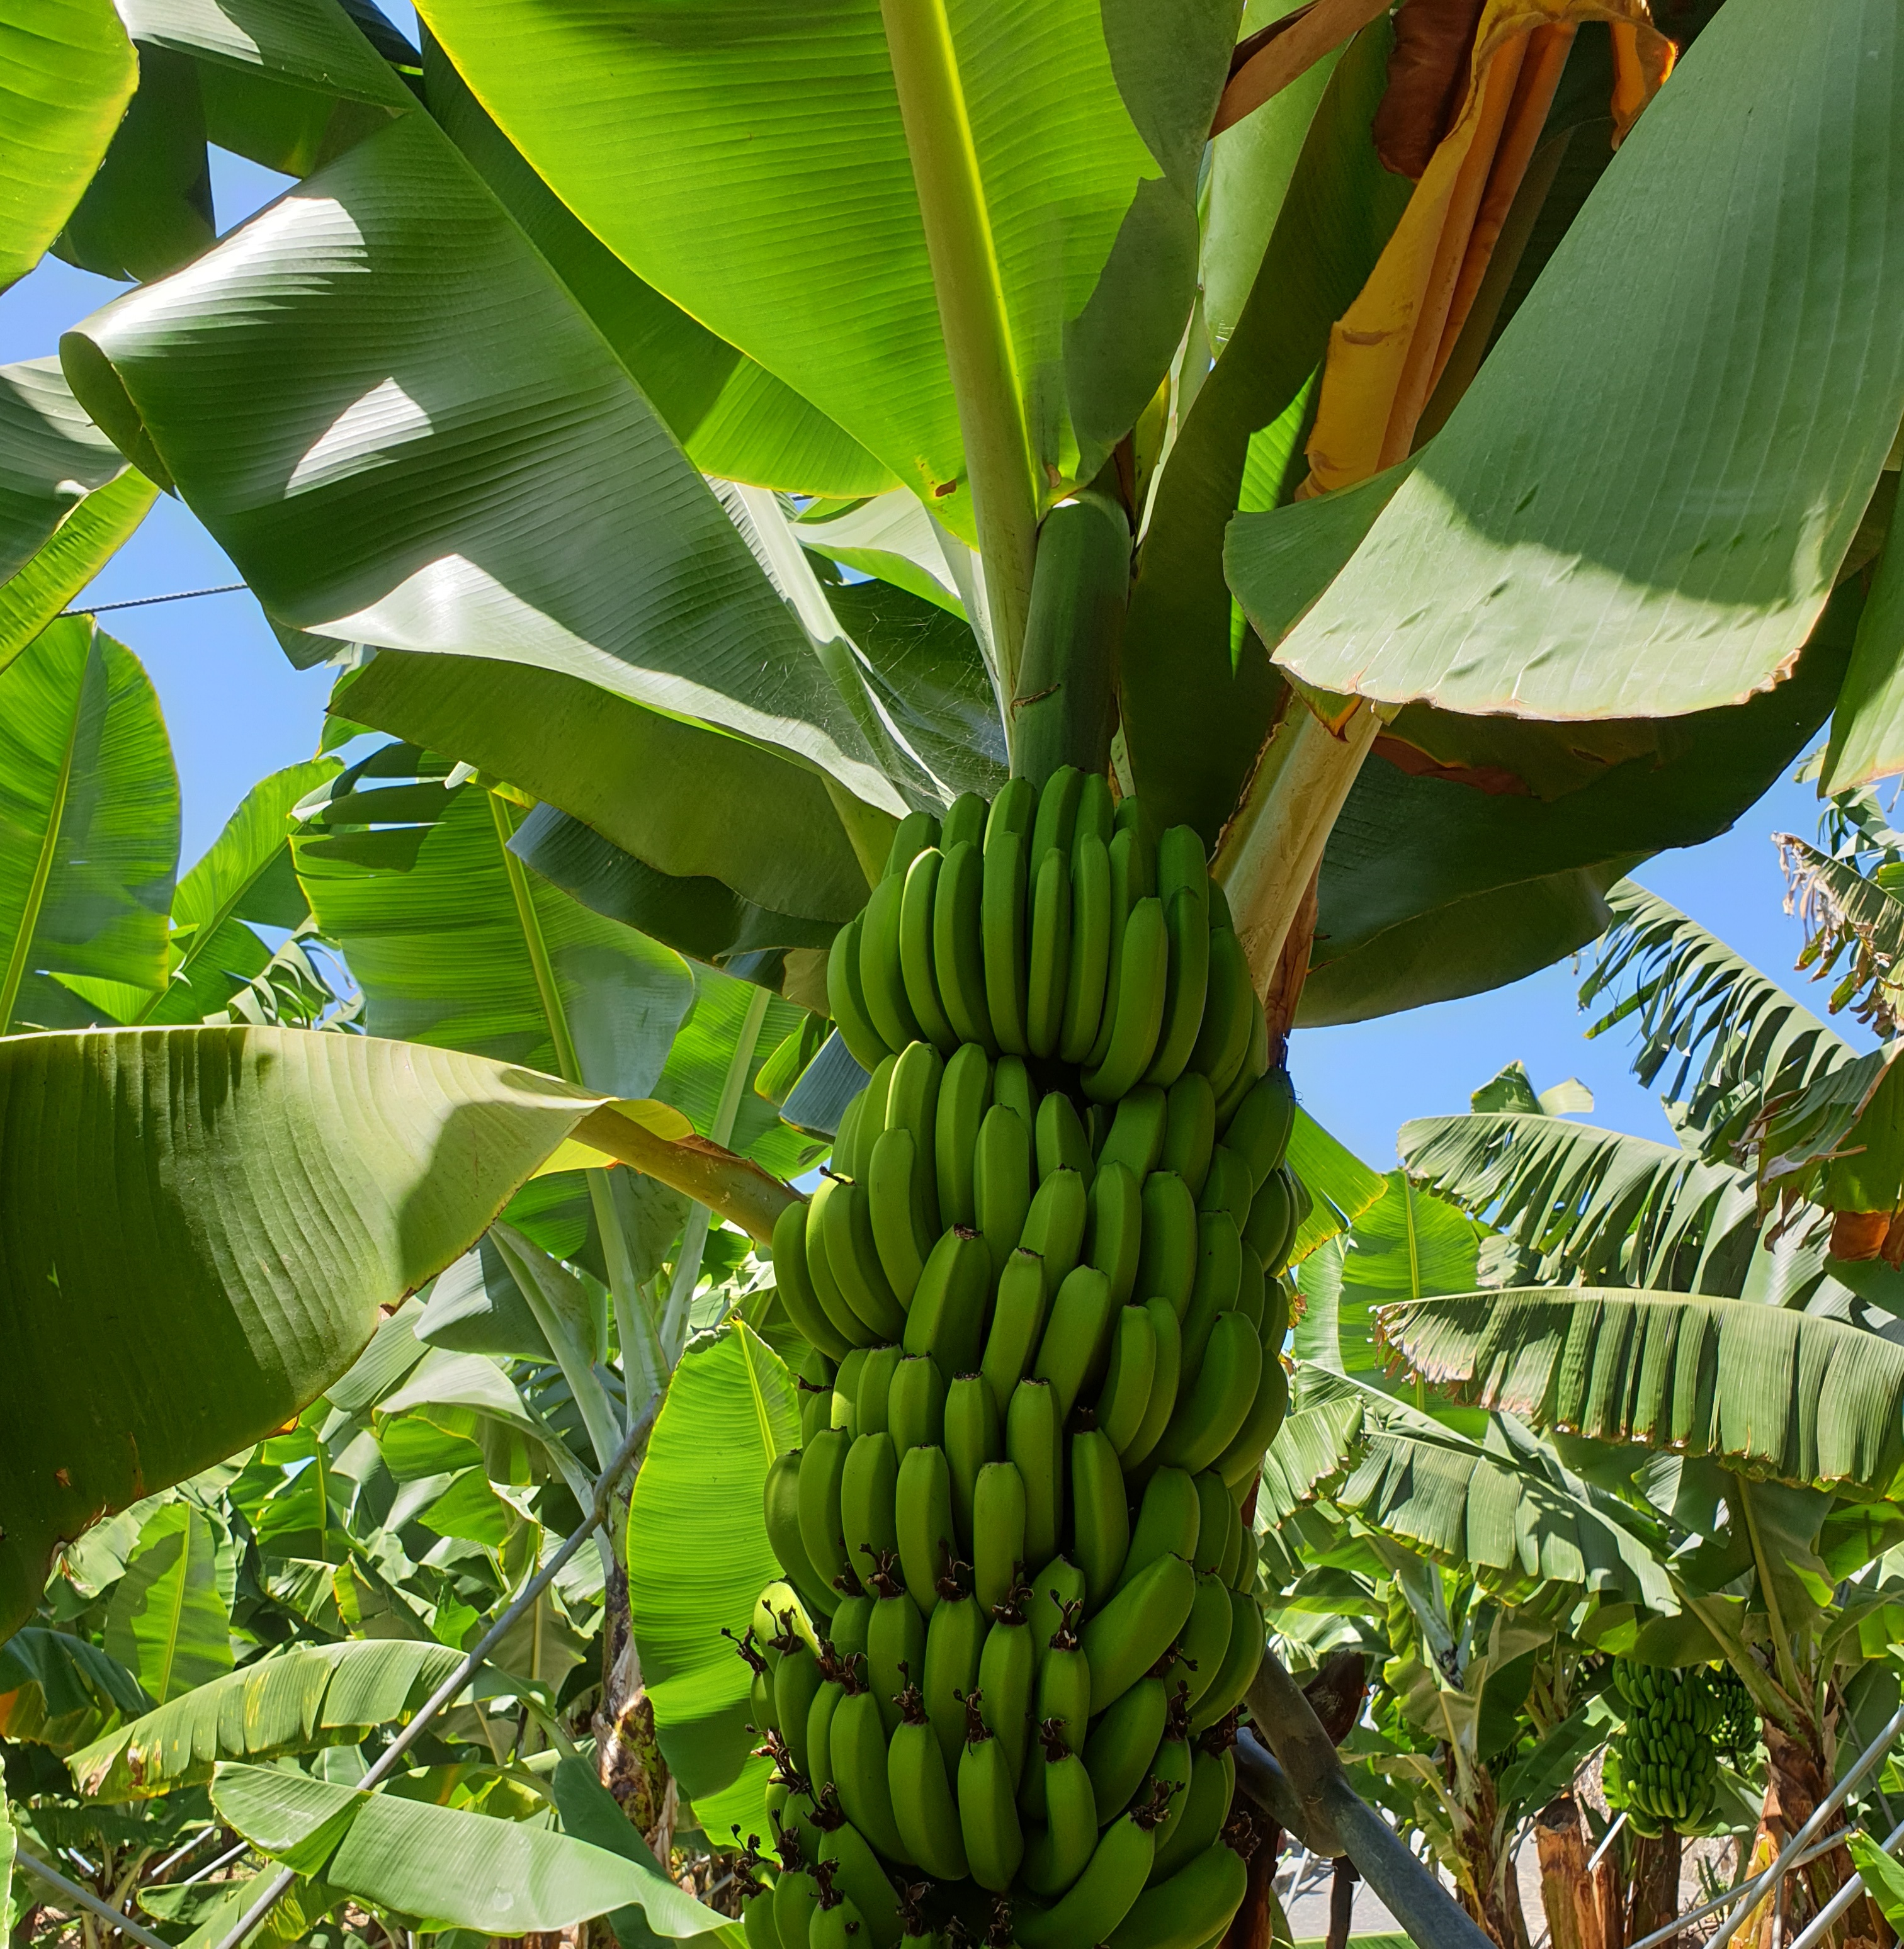
Label: Keep